Thanadsri Svasti

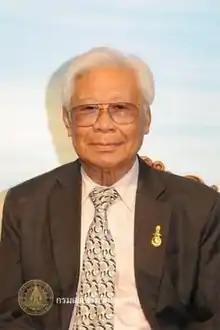
2011 portrait

Mom Rajawongse Thanadsri Svasti (28 May 1927 – 27 August 2019) was a Thai writer, singer, broadcaster and actor, best known as a culinary expert and for his food writing, especially the "Shell Chuan Chim" food guide.